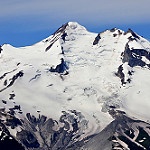
Scene: Outdoor